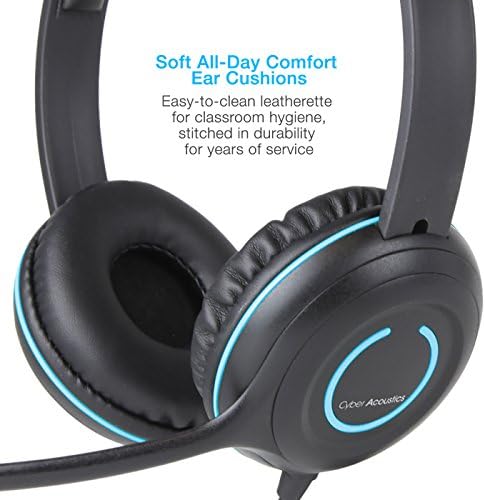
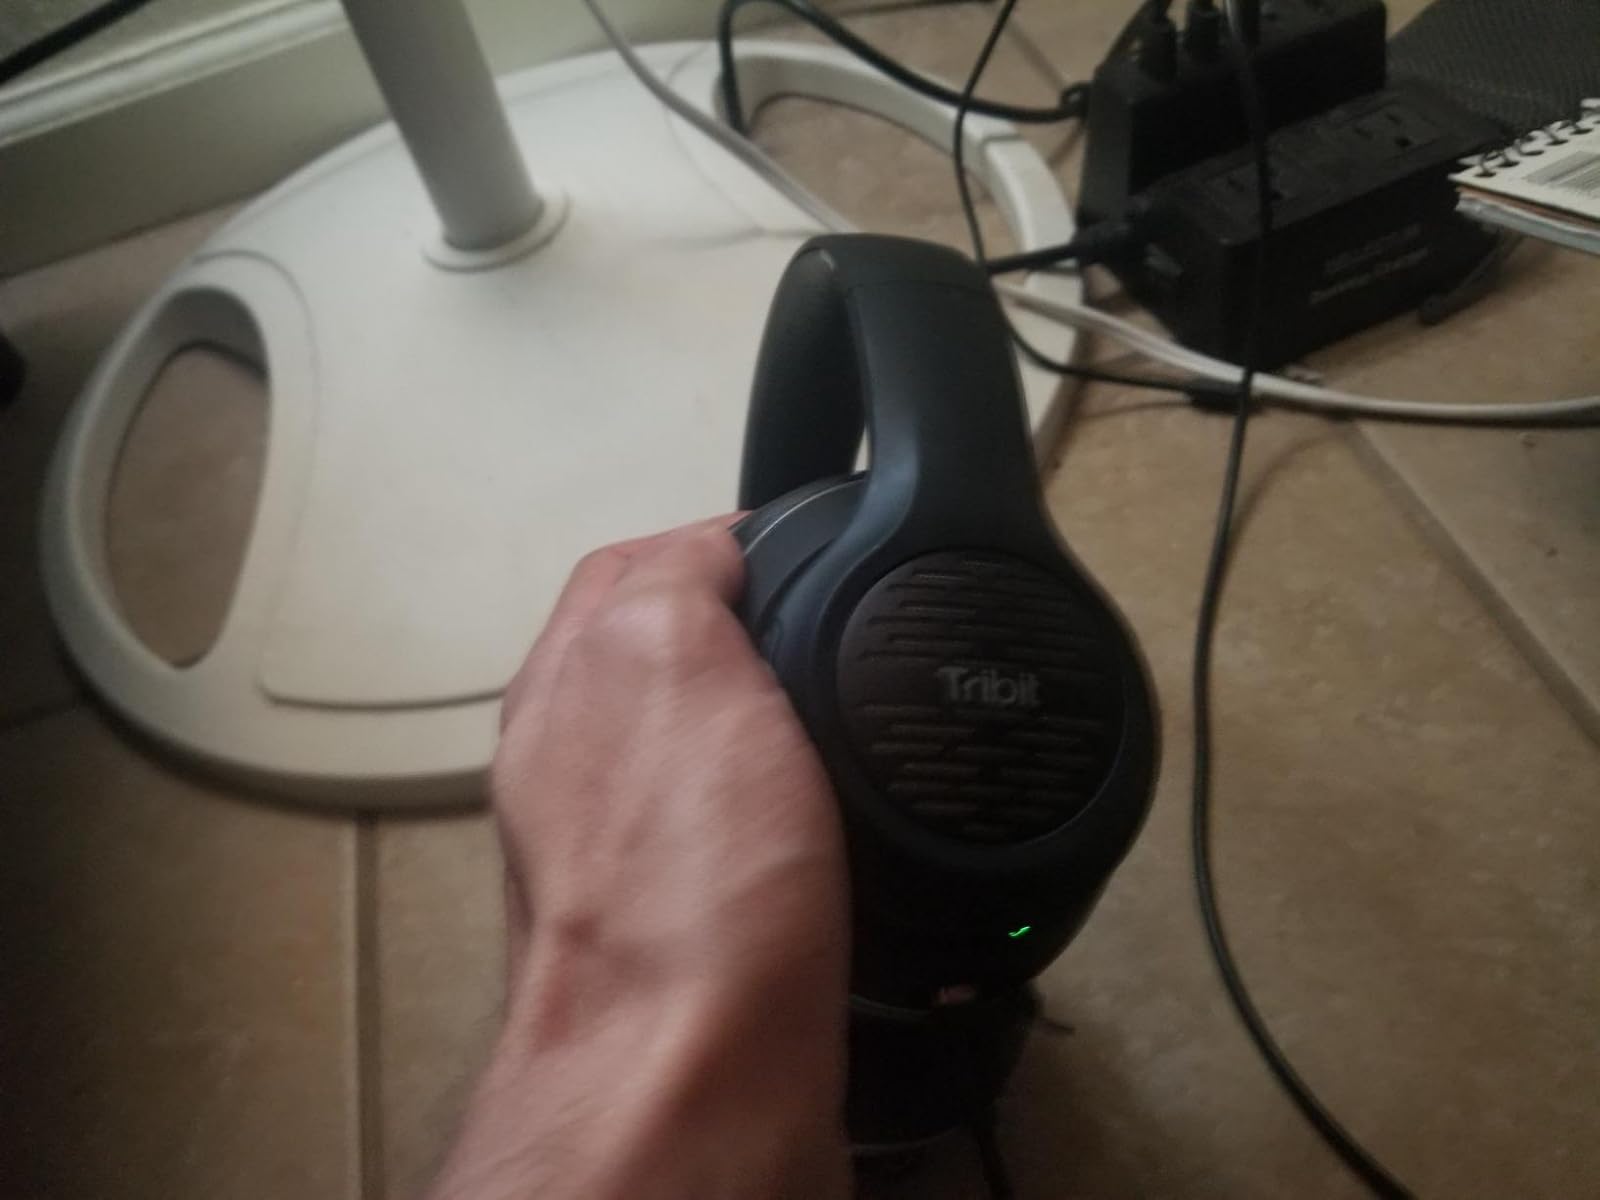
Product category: headphones
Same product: no